Russia in the Eurovision Song Contest 2000

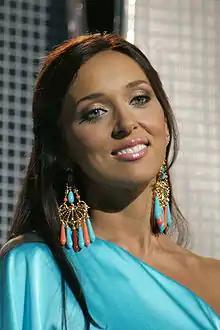
Alsou "(pictured in 2009)" was selected to represent Russia in the Eurovision Song Contest 2000

On 1 January 2000, ORT opened a submission period for interested artists and composers to submit their entries through 15 February 2000. The broadcaster received over 2000 applications at the conclusion of the deadline. Among the submissions received by ORT included the song "Desyat mysley" by Chay Vdvoyom, as well as the entries from "Fonograph-Jazz-Band", Alla Sidorova, "Yula Frolova", and . Plans for the national final were later abandoned by the broadcaster due to financial problems.